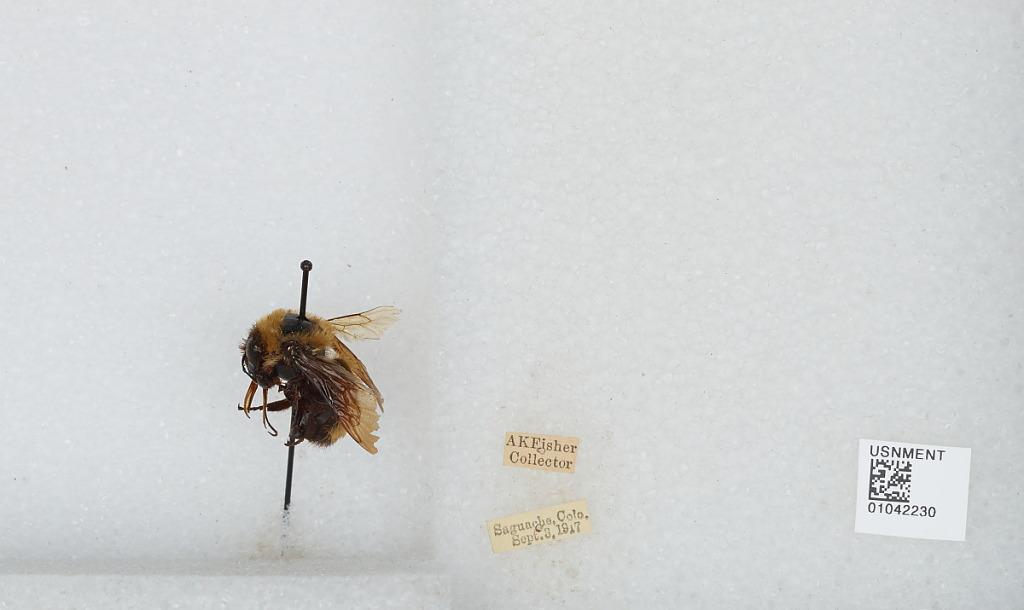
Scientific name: Bombus sp.
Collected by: A. Fisher
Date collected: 1917-9-3
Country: United States
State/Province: Colorado
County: Saguache
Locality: Saguache
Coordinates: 38.0875, -106.142